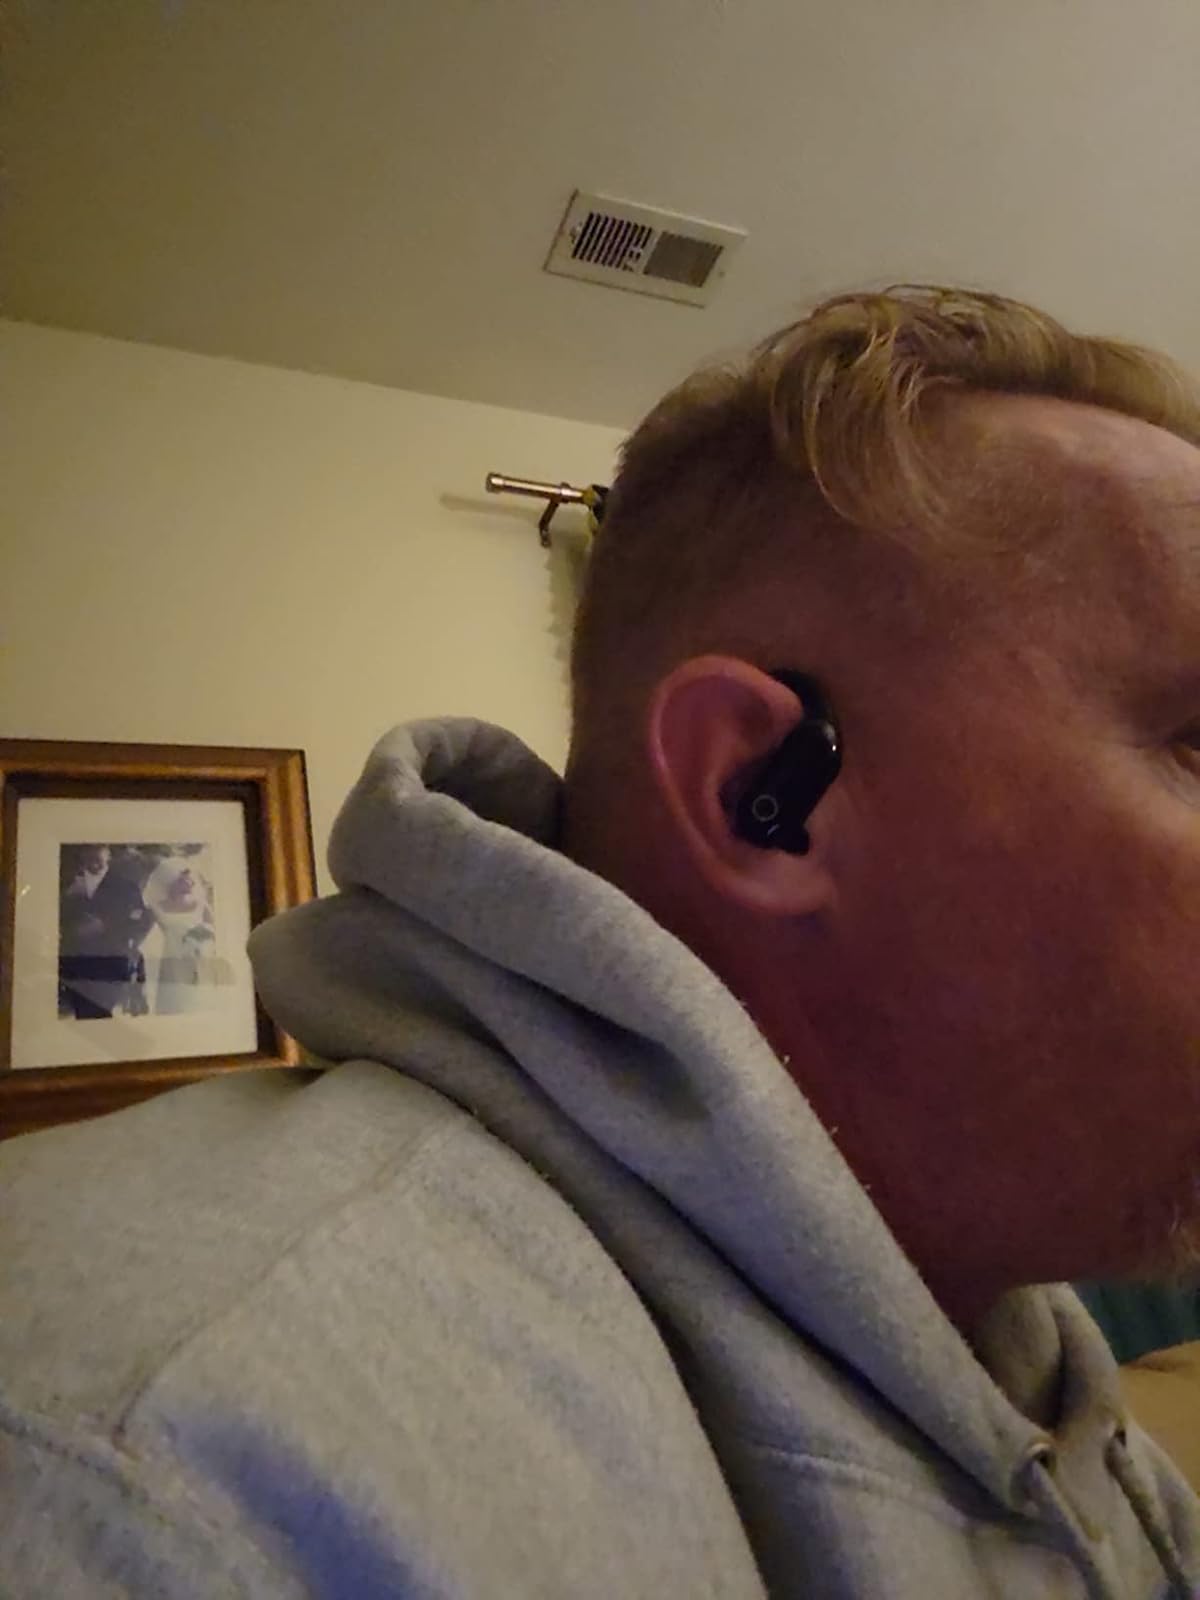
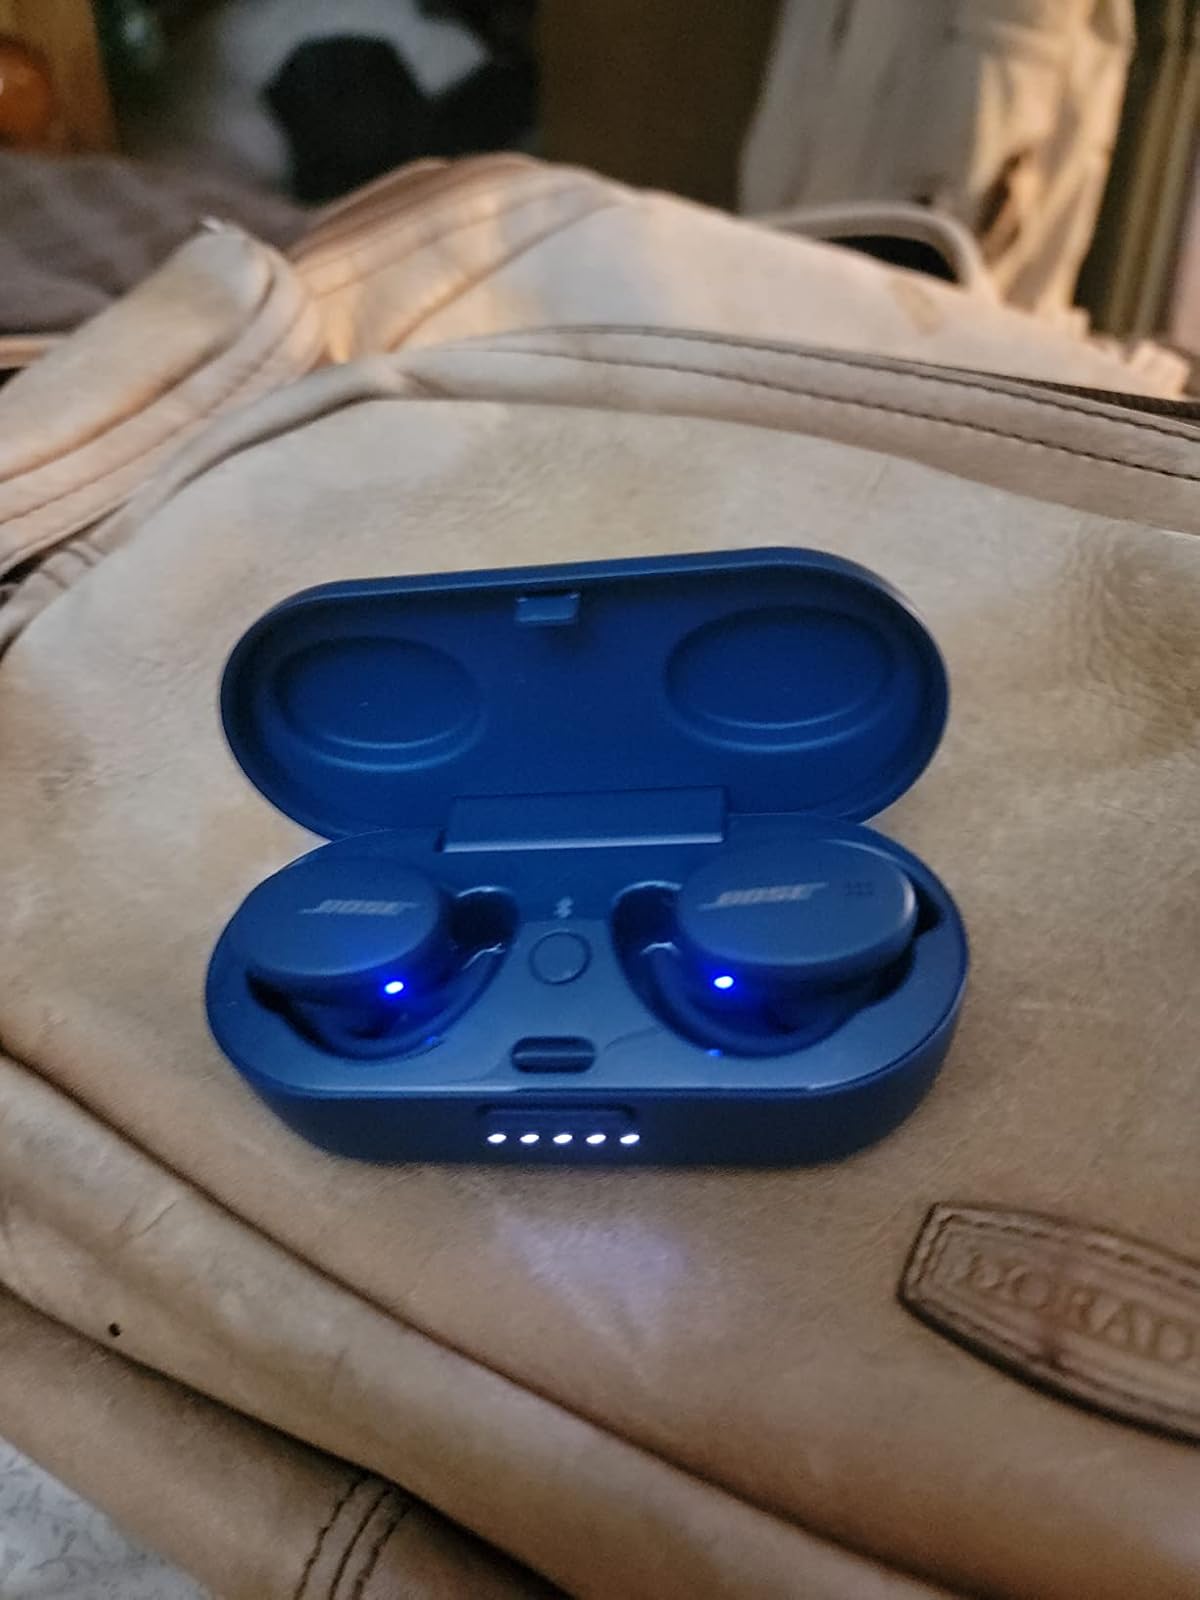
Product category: earbuds
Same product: no